Mount Yakushi

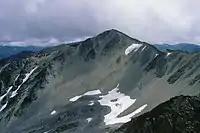
Kanasaku valley cirque and Mount Yakushi seen from North Yakushi

Thera are several Mountain hut around Mount Yakushi. Yakushi mountain cottage is the nearest hut.